Outlaw Brand

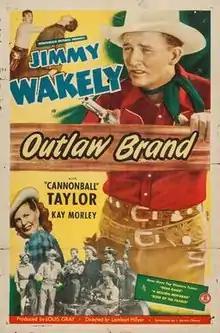
Theatrical release poster

Outlaw Brand is a 1948 American Western film directed by Lambert Hillyer and written by J. Benton Cheney. The film stars Jimmy Wakely, Dub Taylor, Kay Morley, Christine Larson, Tom Chatterton, and Leonard Penn. The film was released on October 24, 1948, by Monogram Pictures.